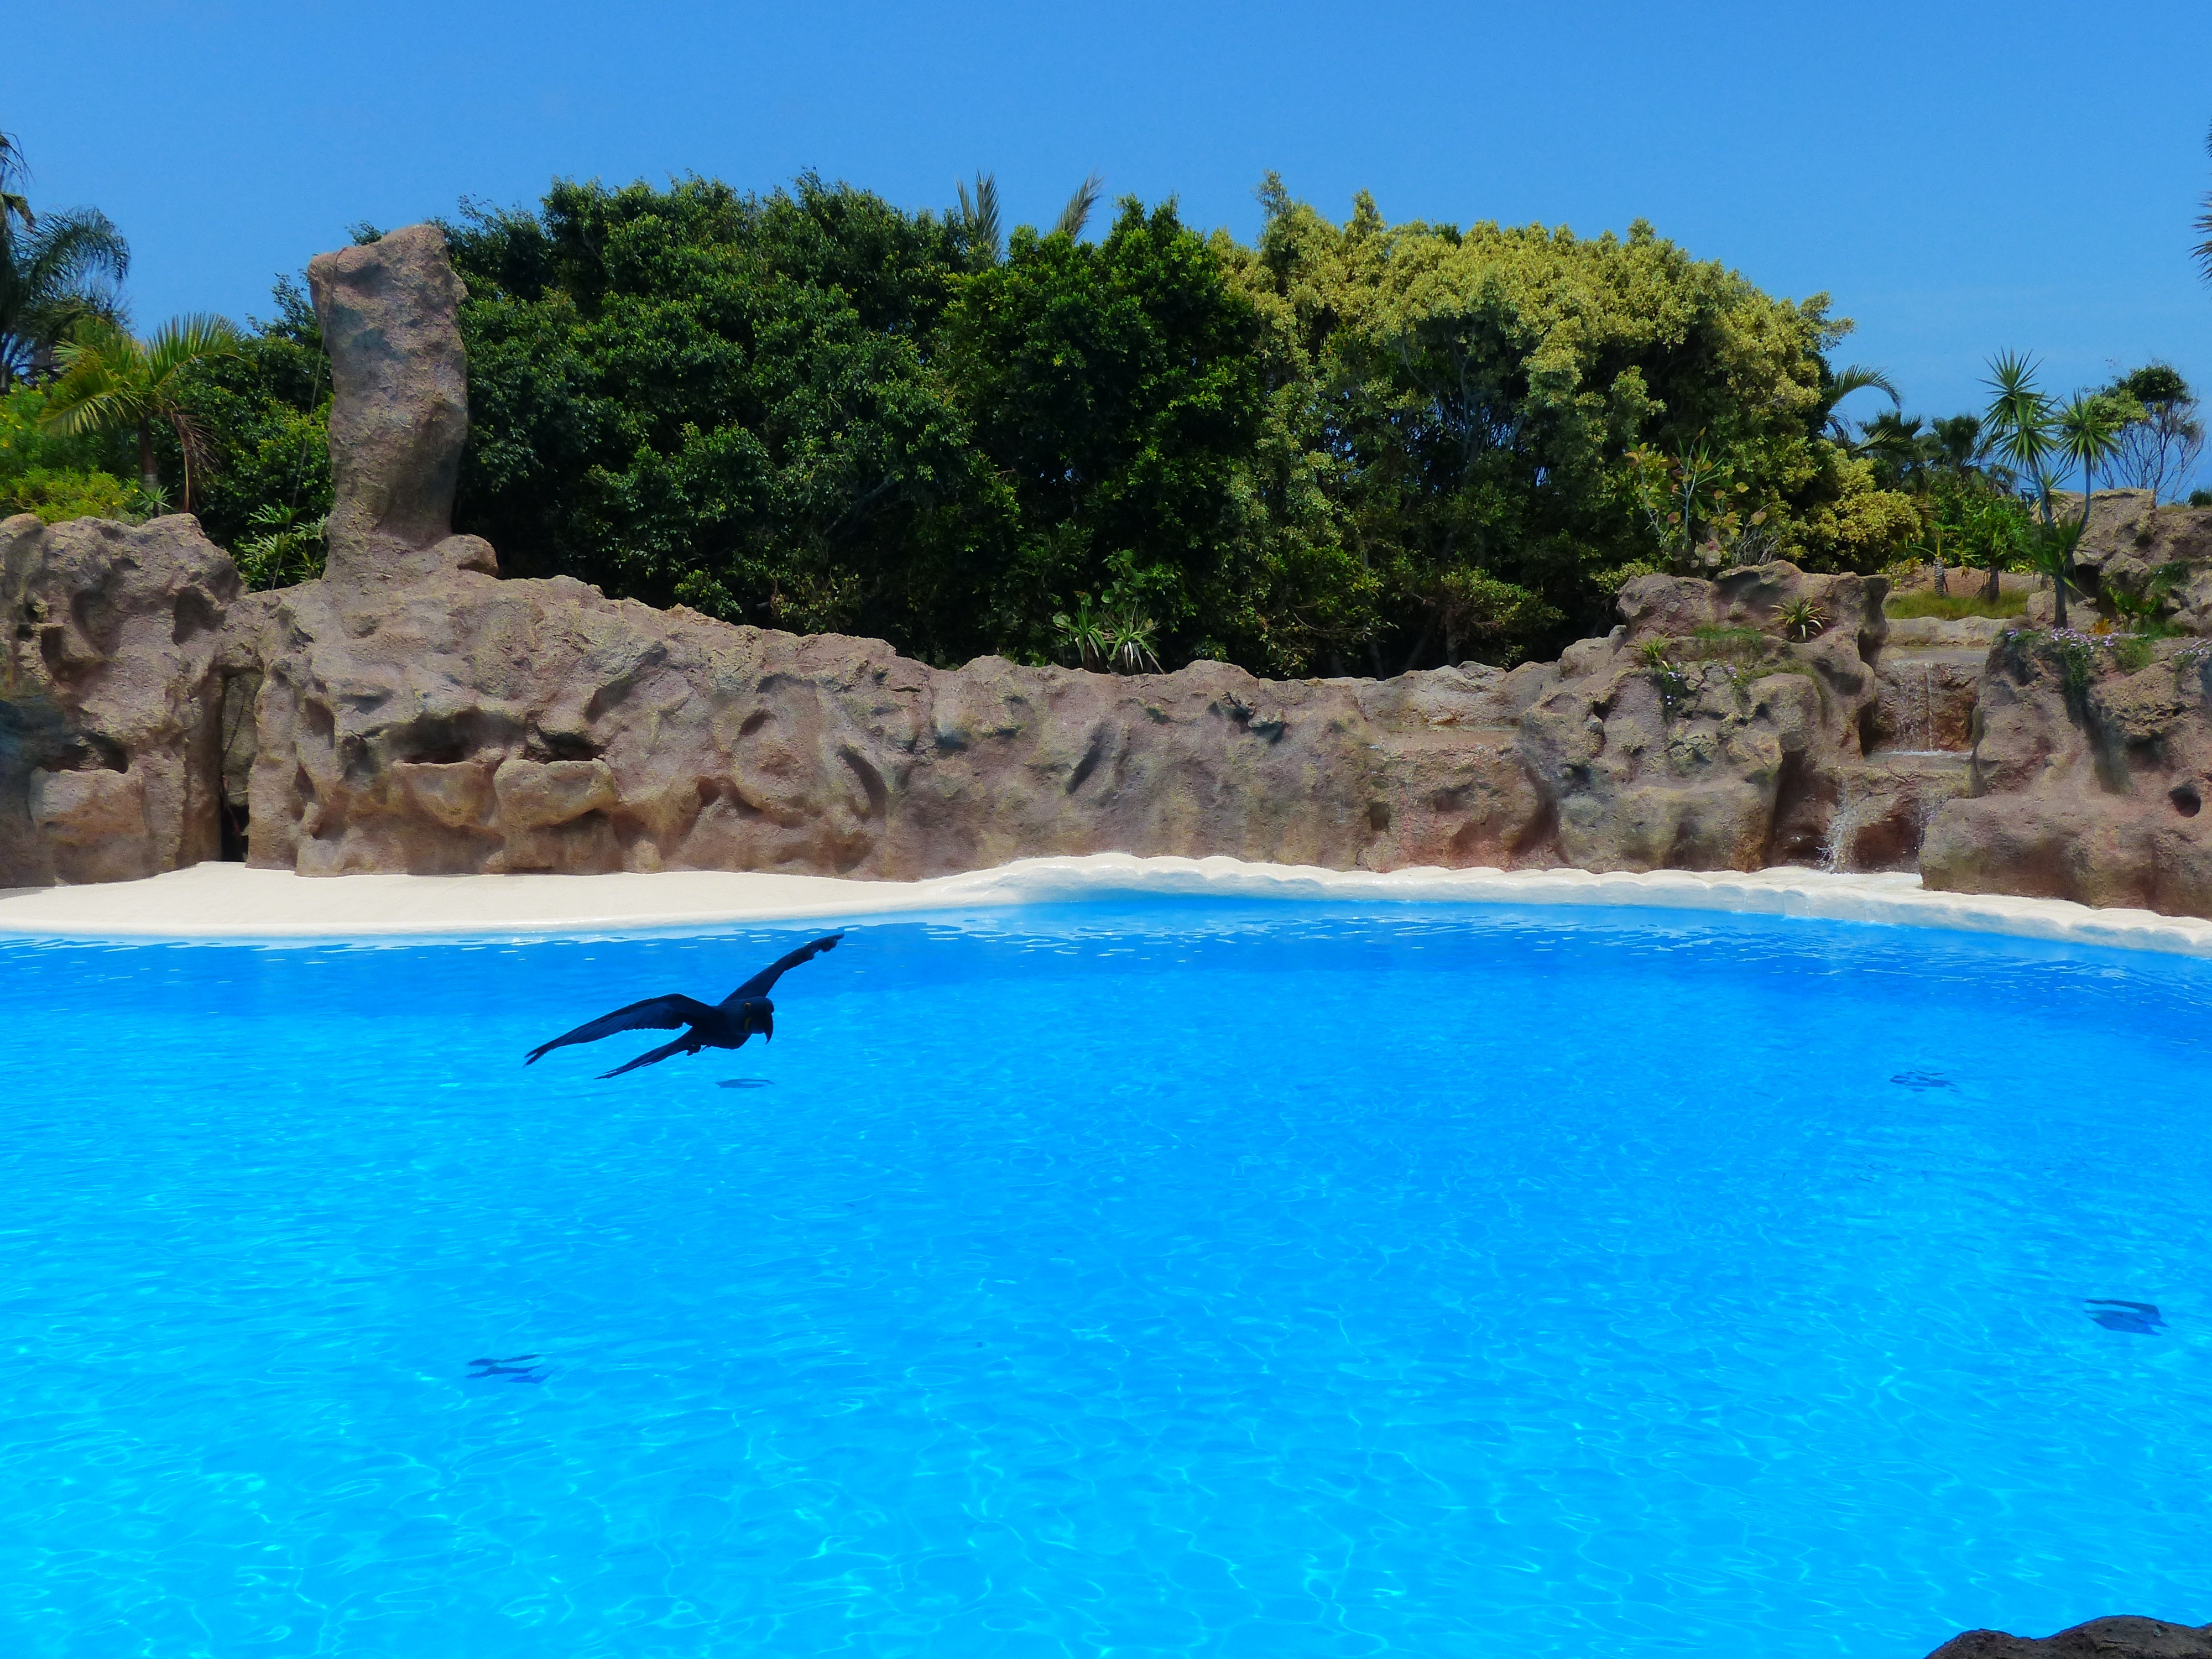
beach, sea, water, waterfall, bird, vacation, pool, paradise, swimming pool, tropical, lagoon, bay, island, blue, bright, artificial, idyll, sea water, sea basin